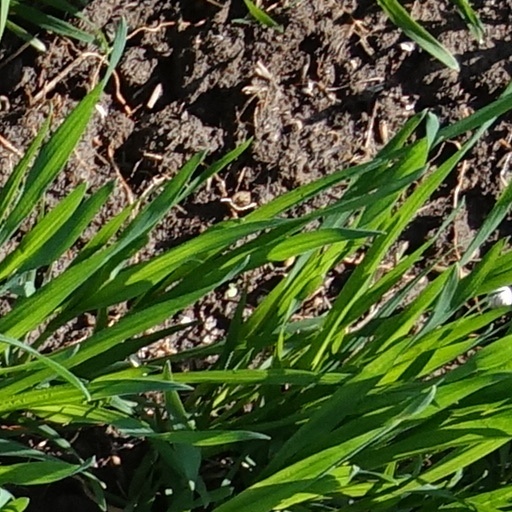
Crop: wheat